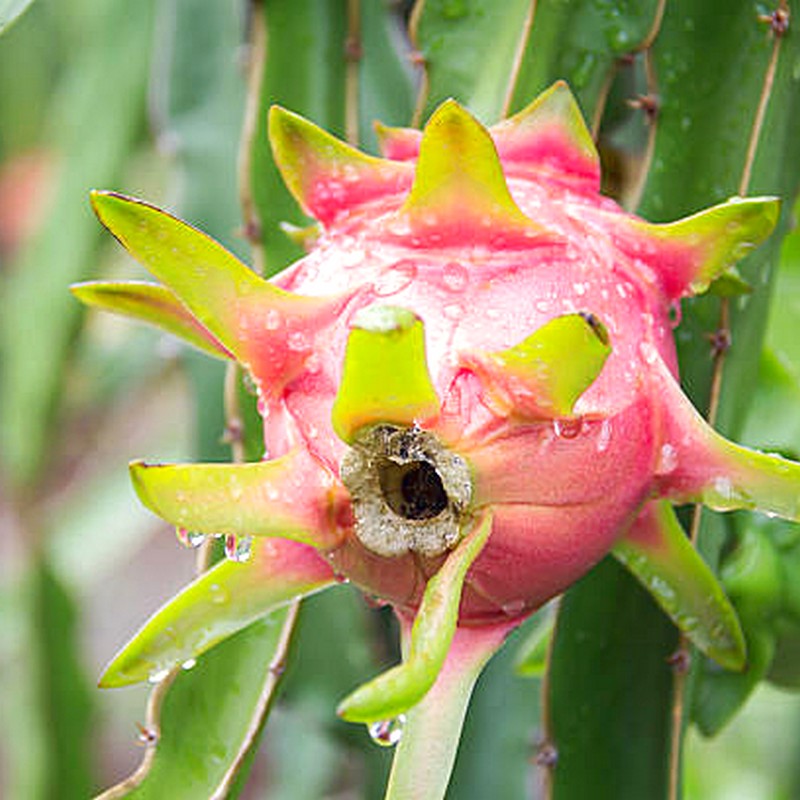
Label: Mature Dragon Fruit